Nadežda Petrović

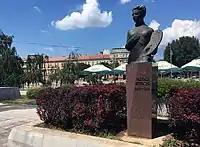
A monument to Nadežda Petrović in Niš.

In 1912, Petrović's mother died. With the outbreak of the Balkan Wars soon after, Petrović volunteered to become a nurse and was awarded a Medal for Bravery, Order of St. Sava and an Order of the Red Cross for her efforts. She continued nursing Serbian soldiers until 1913, when she contracted typhus and cholera. In the later years of her life, she had little time to paint and produced only a few canvases, including her post-impressionist masterpiece "The Valjevo Hospital". Professor Andrew Wachtel praised the painting for its "bold brushstrokes and bright colours" and its depiction of "a series of white tents against an expressionistic, almost Fauvist, landscape of green, orange, and red." Petrović found herself in Italy when Austria-Hungary declared war on Serbia in July 1914. She immediately returned to Belgrade to assist the Serbian Army. Having volunteered to work as a nurse in Valjevo, she died of typhoid fever on 3 April 1915 in the same hospital depicted in "The Valjevo Hospital".